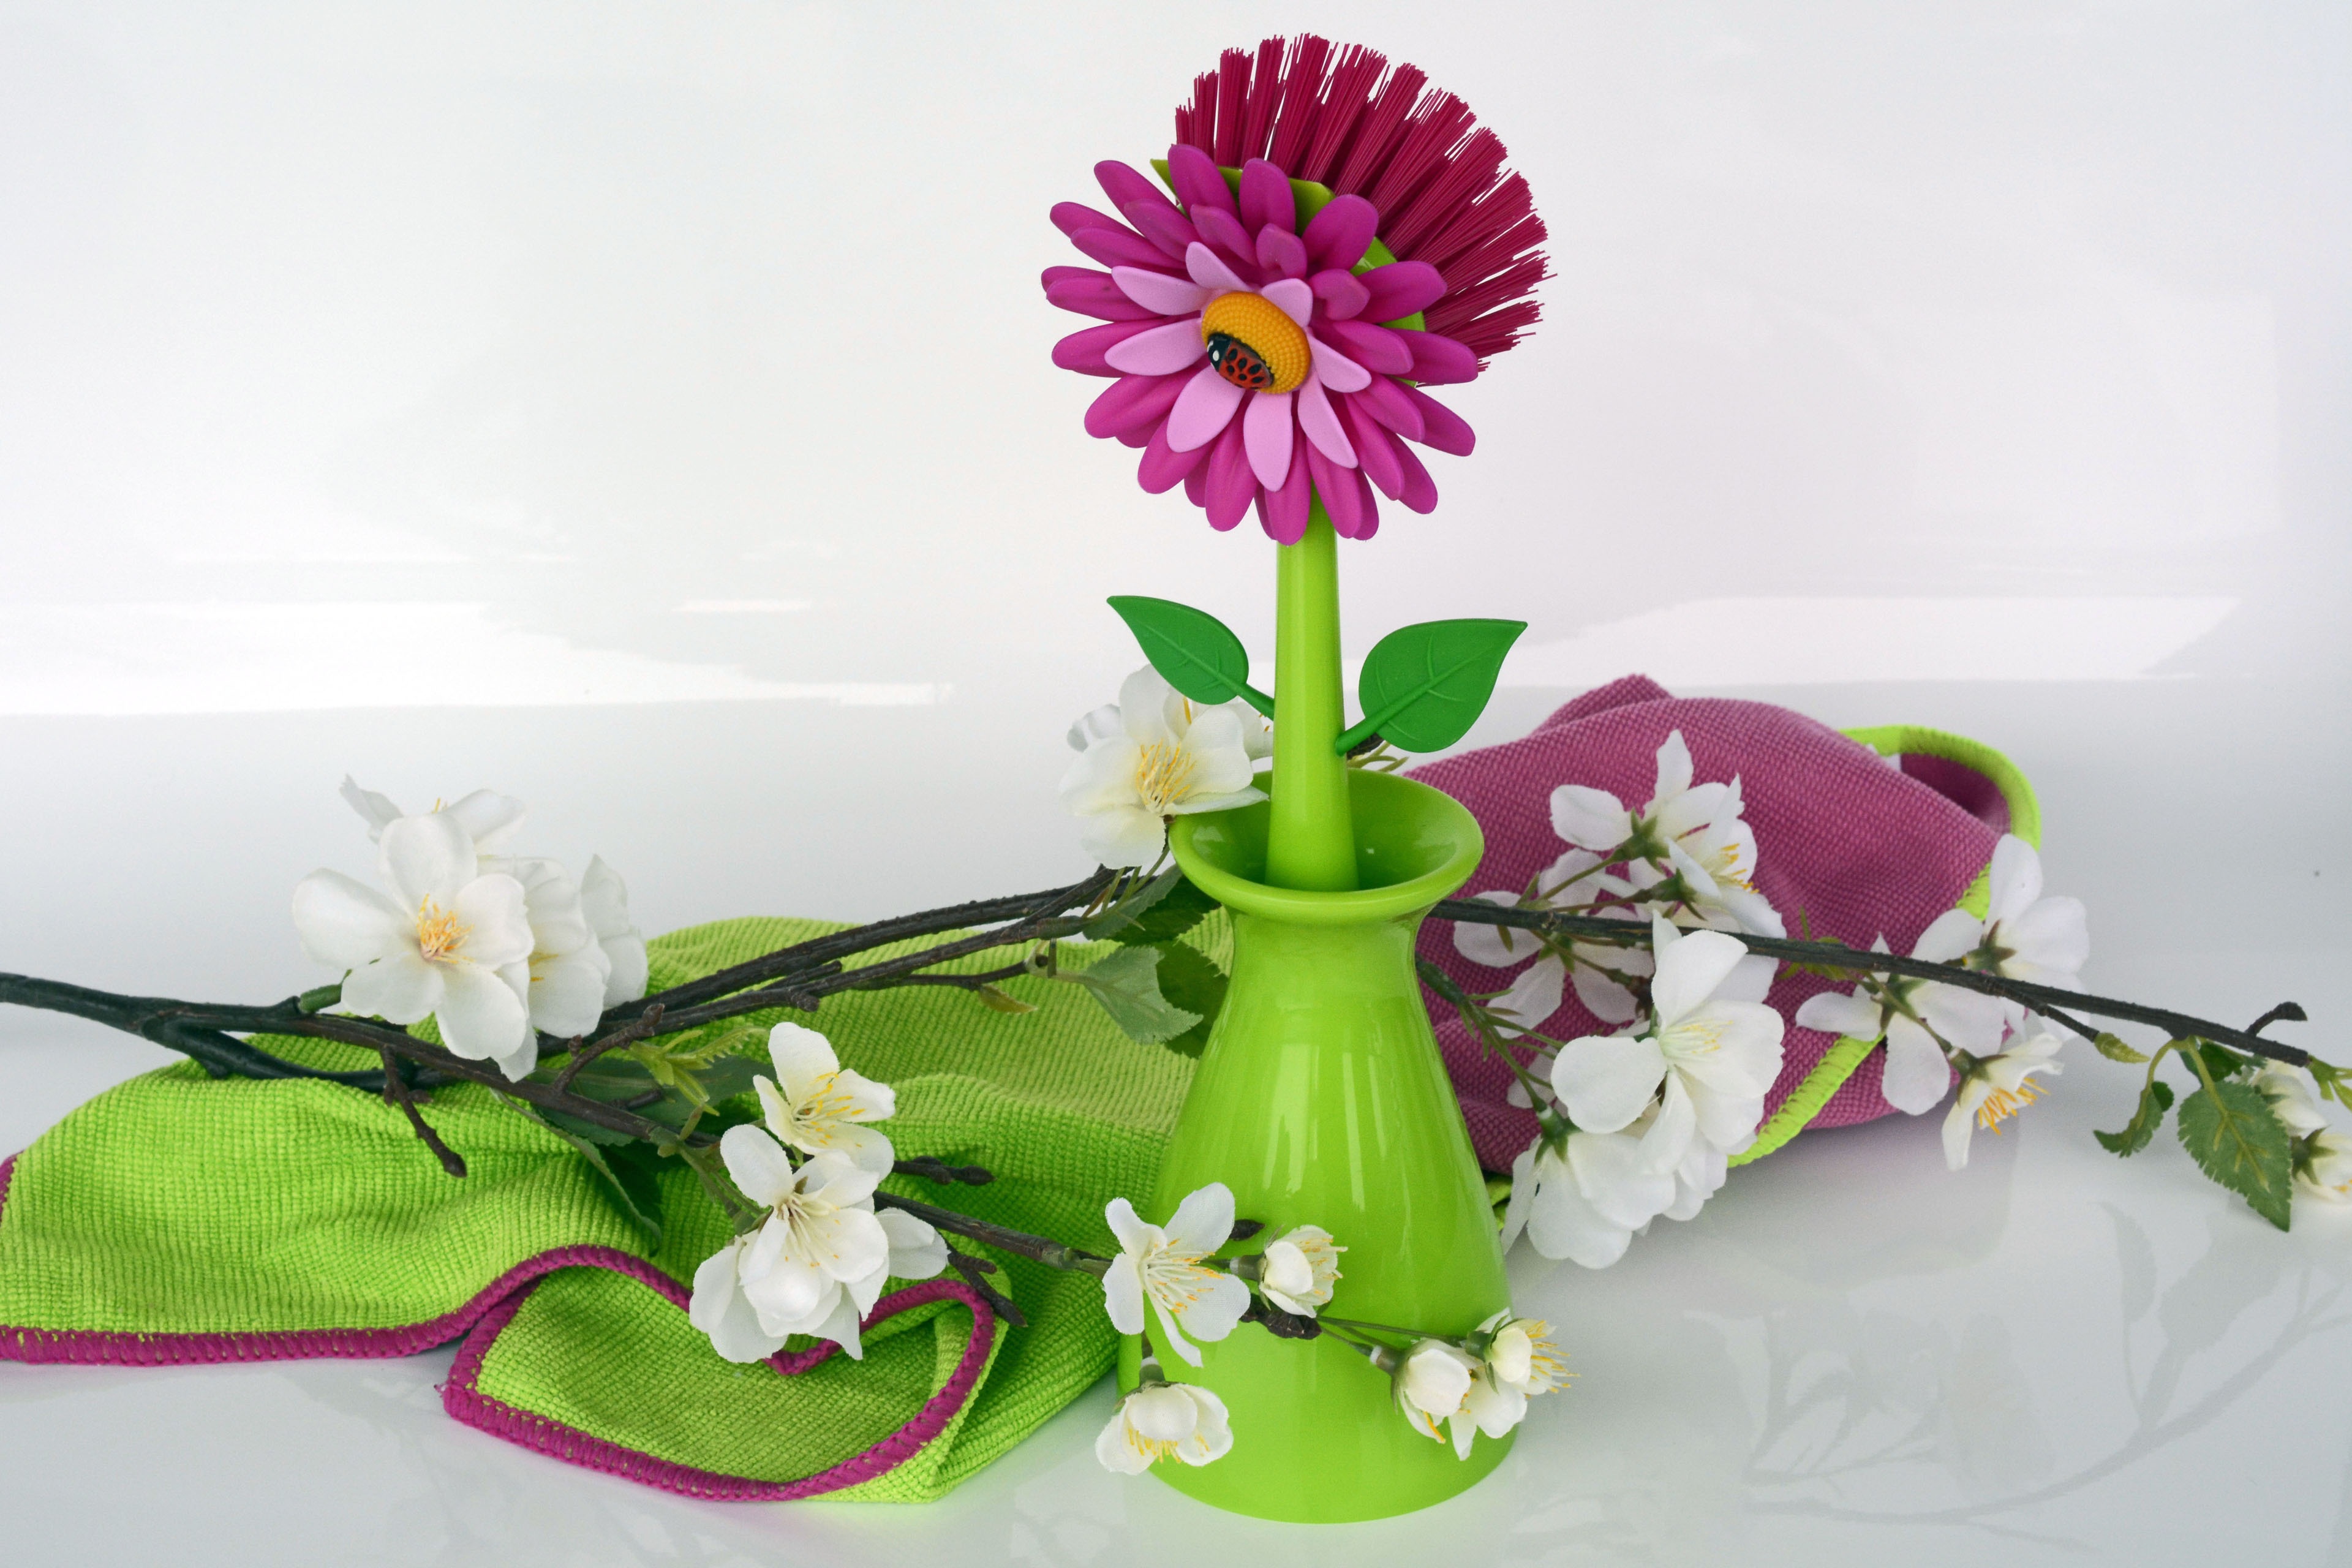
plant, flower, petal, green, clean, dirty, pink, cloth, flora, flowers, art, gerbera, floristry, return, coupon, flowering plant, brush up, flower bouquet, cut flowers, ikebana, make clean, floral design, centrepiece, artificial flower, land plant, moth orchid, flower arranging, dishcloth, spring putz, crockery brush